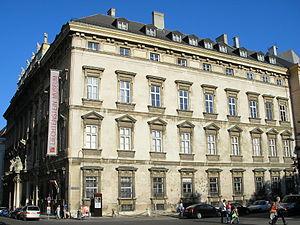
Un palais urbain désigne une résidence de la noblesse urbaine ainsi qu'une résidence secondaire urbaine de la noblesse campagnarde.